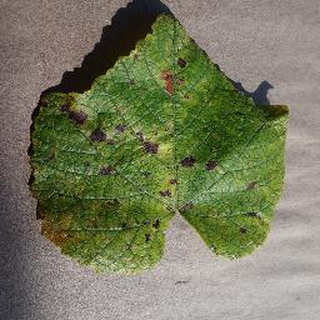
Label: grape_leaf_blight